Zabern Affair

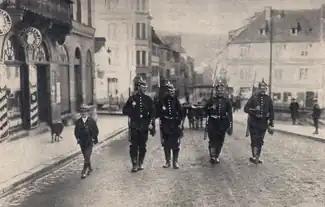
Prussian soldiers patrolling in the streets of Zabern.

The Zabern or Saverne Affair was a crisis of domestic policy which occurred in the German Empire at the end of 1913. It was caused by political unrest in Zabern (now Saverne) in Alsace-Lorraine, where two battalions of the Prussian were garrisoned, after a second-lieutenant insulted the Alsatian population. The military reacted to the protests with arbitrary illegal acts. These infringements led to a debate in the German Reichstag about the militaristic structures of German society, as well as the position of the leadership of the Empire in relationship to Kaiser Wilhelm II. The affair not only put a severe strain on the relationship between the imperial state of Alsace-Lorraine and the remainder of the German Empire, but also led to a considerable loss of prestige of the Kaiser.